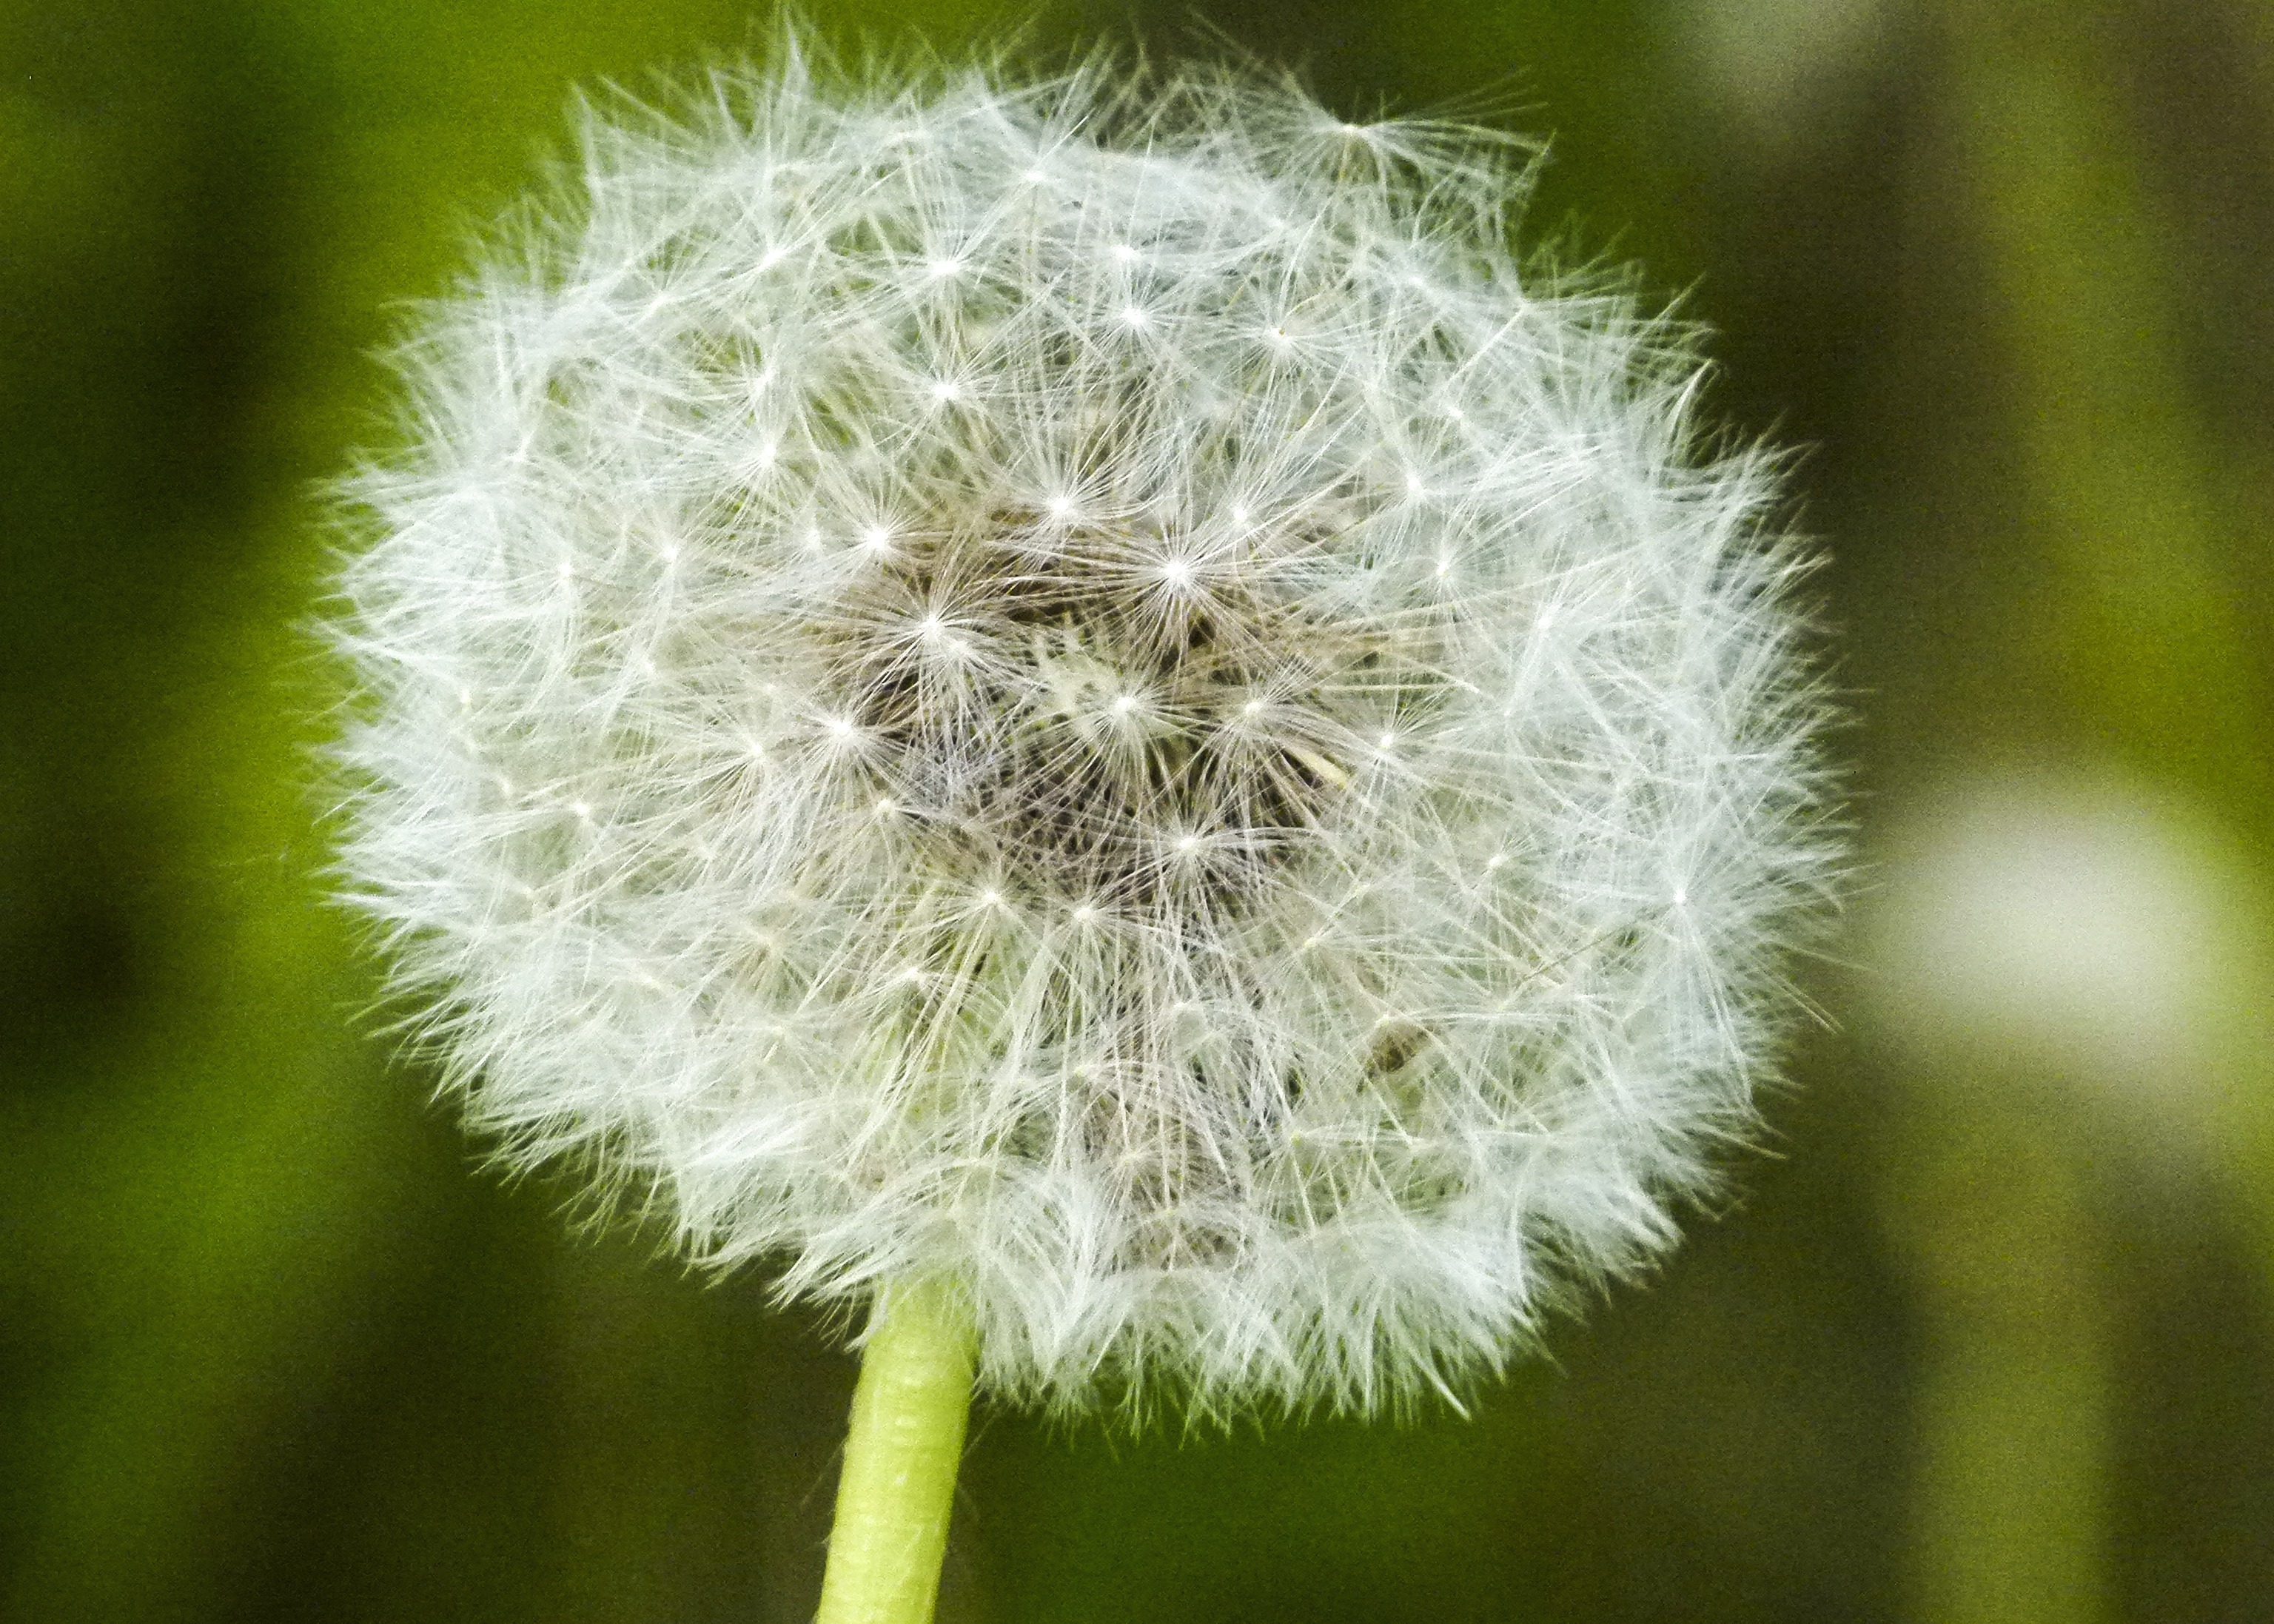
nature, grass, plant, field, photography, meadow, dandelion, seed, flower, ripe, green, macro, autumn, botany, flora, season, wild flower, wildflower, close up, wild plant, outdoors, withered, thistle, macro photography, flowering plant, daisy family, ripe fruit, plant stem, land plant